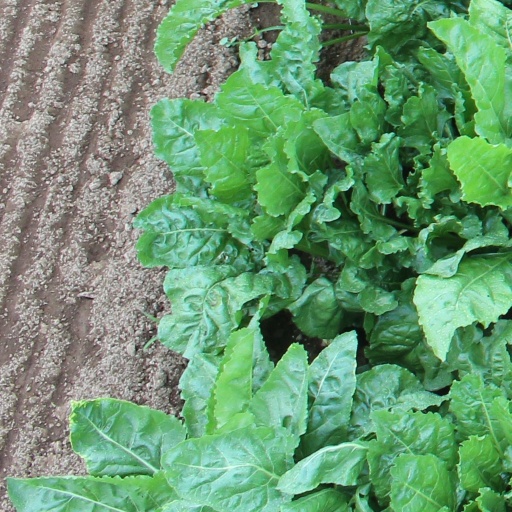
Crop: sugar beet